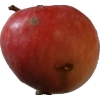
Label: Apple 10